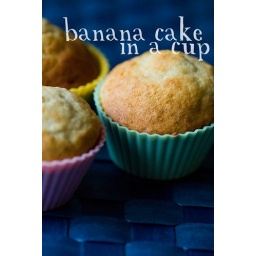
banana cake in a cup